BBC Radio 2 Folk Awards

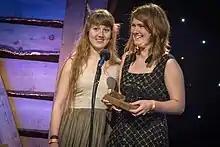
2016 Best original track: The Rheingans Sisters

The awards are managed by independent production company Smooth Operations, now part of 7digital. Kellie While of Smooth Operations has stated that the idea of the BBC Radio 2 Folk Awards was conceived by the company in 1999, inspired by the Country Music Awards, and brought to the BBC, and The Guardian has attributed their creation to John Leonard, who formed Smooth Operations in 1995.